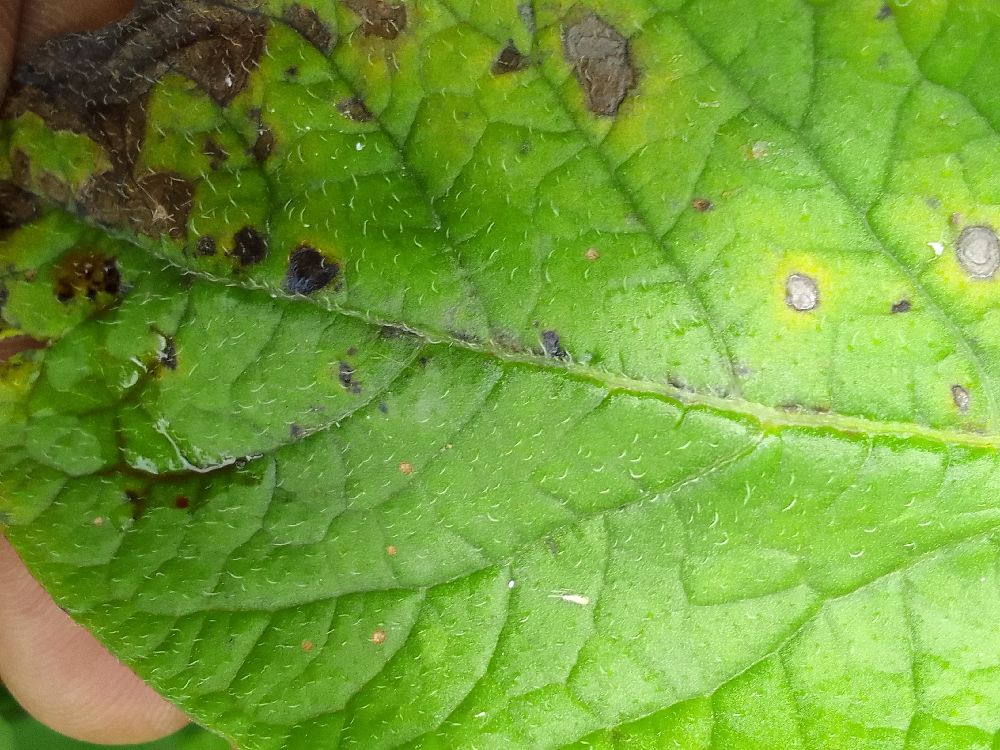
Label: Early blight